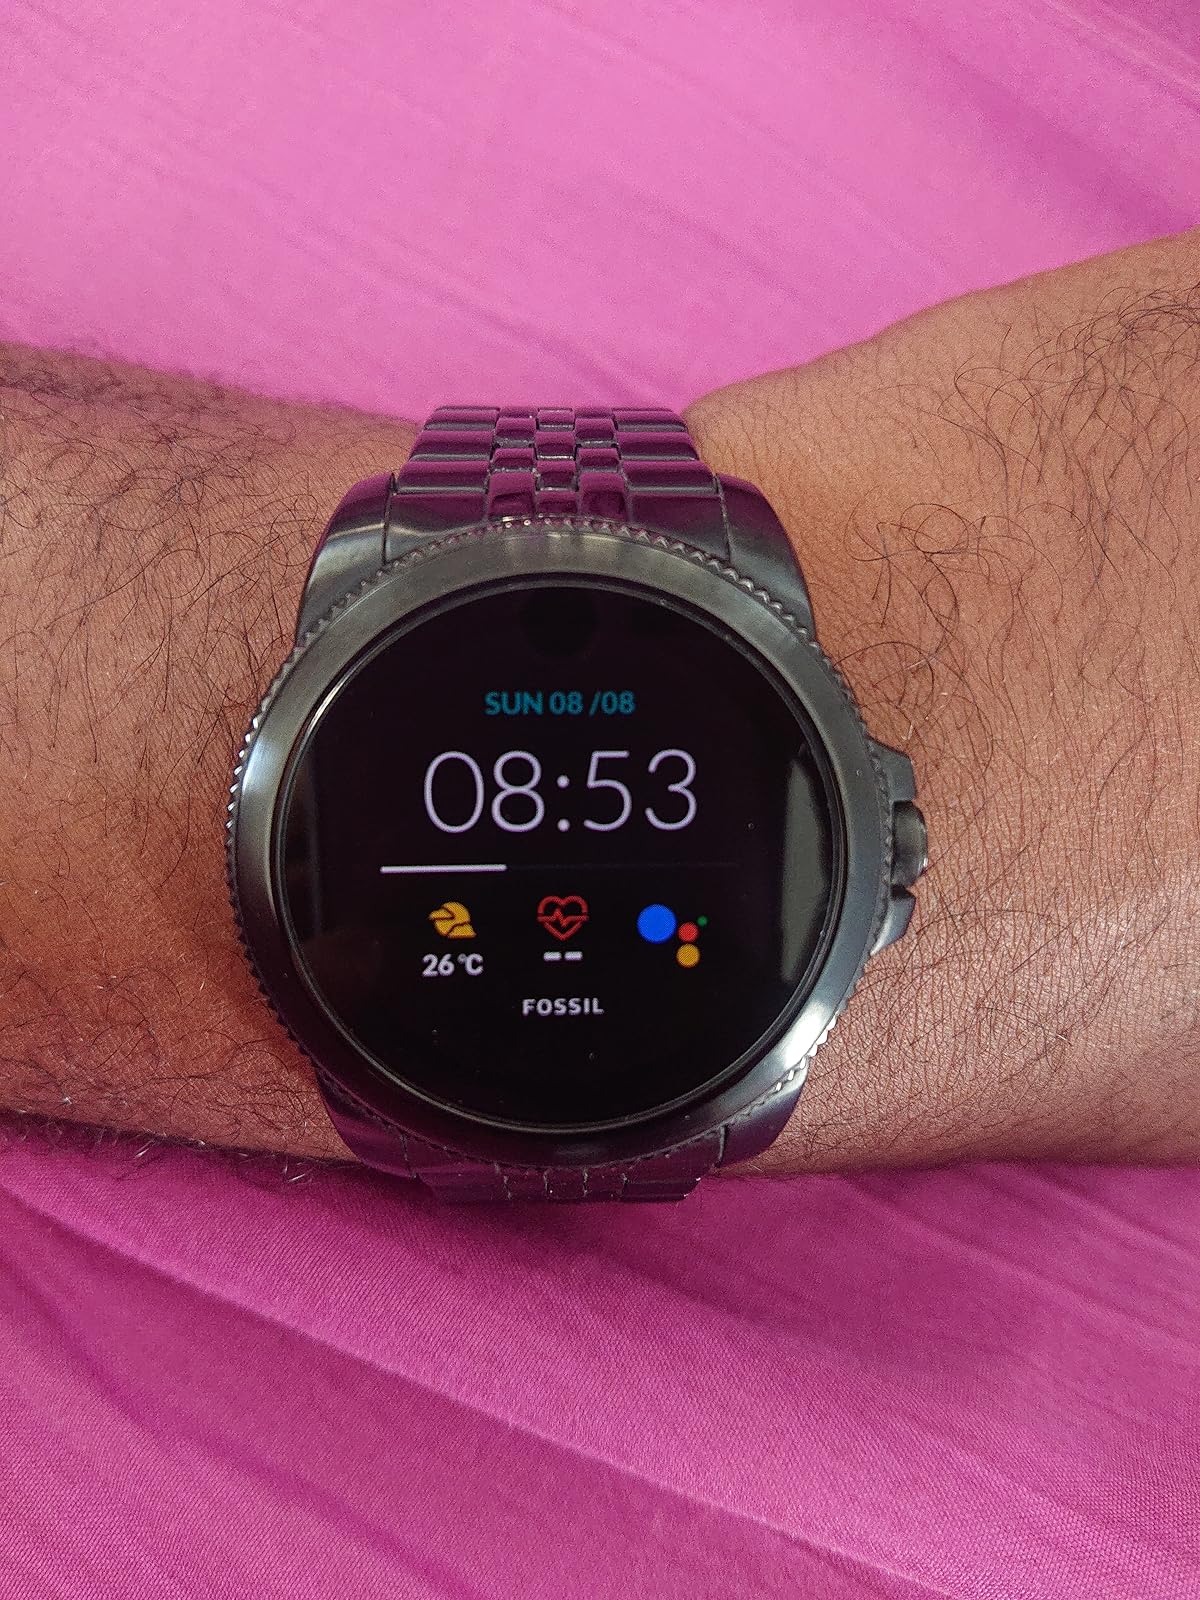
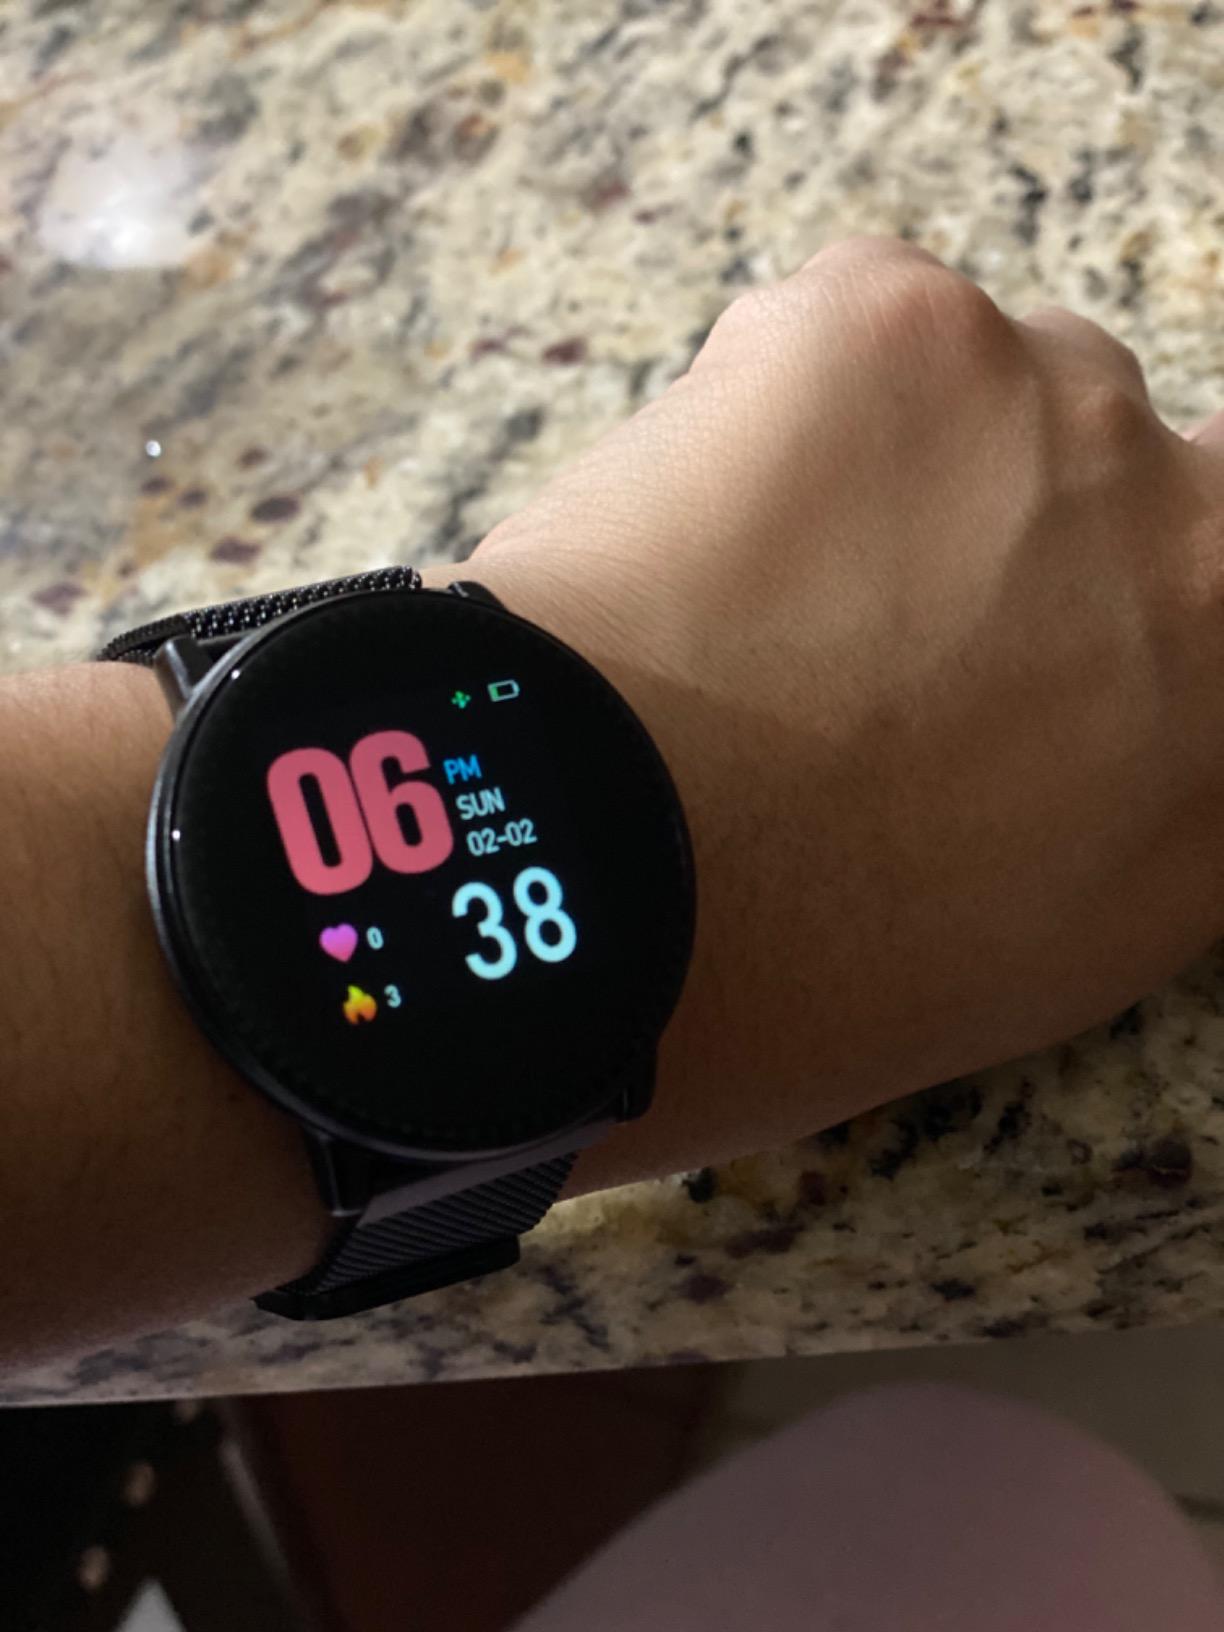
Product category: smartwatch
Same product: no